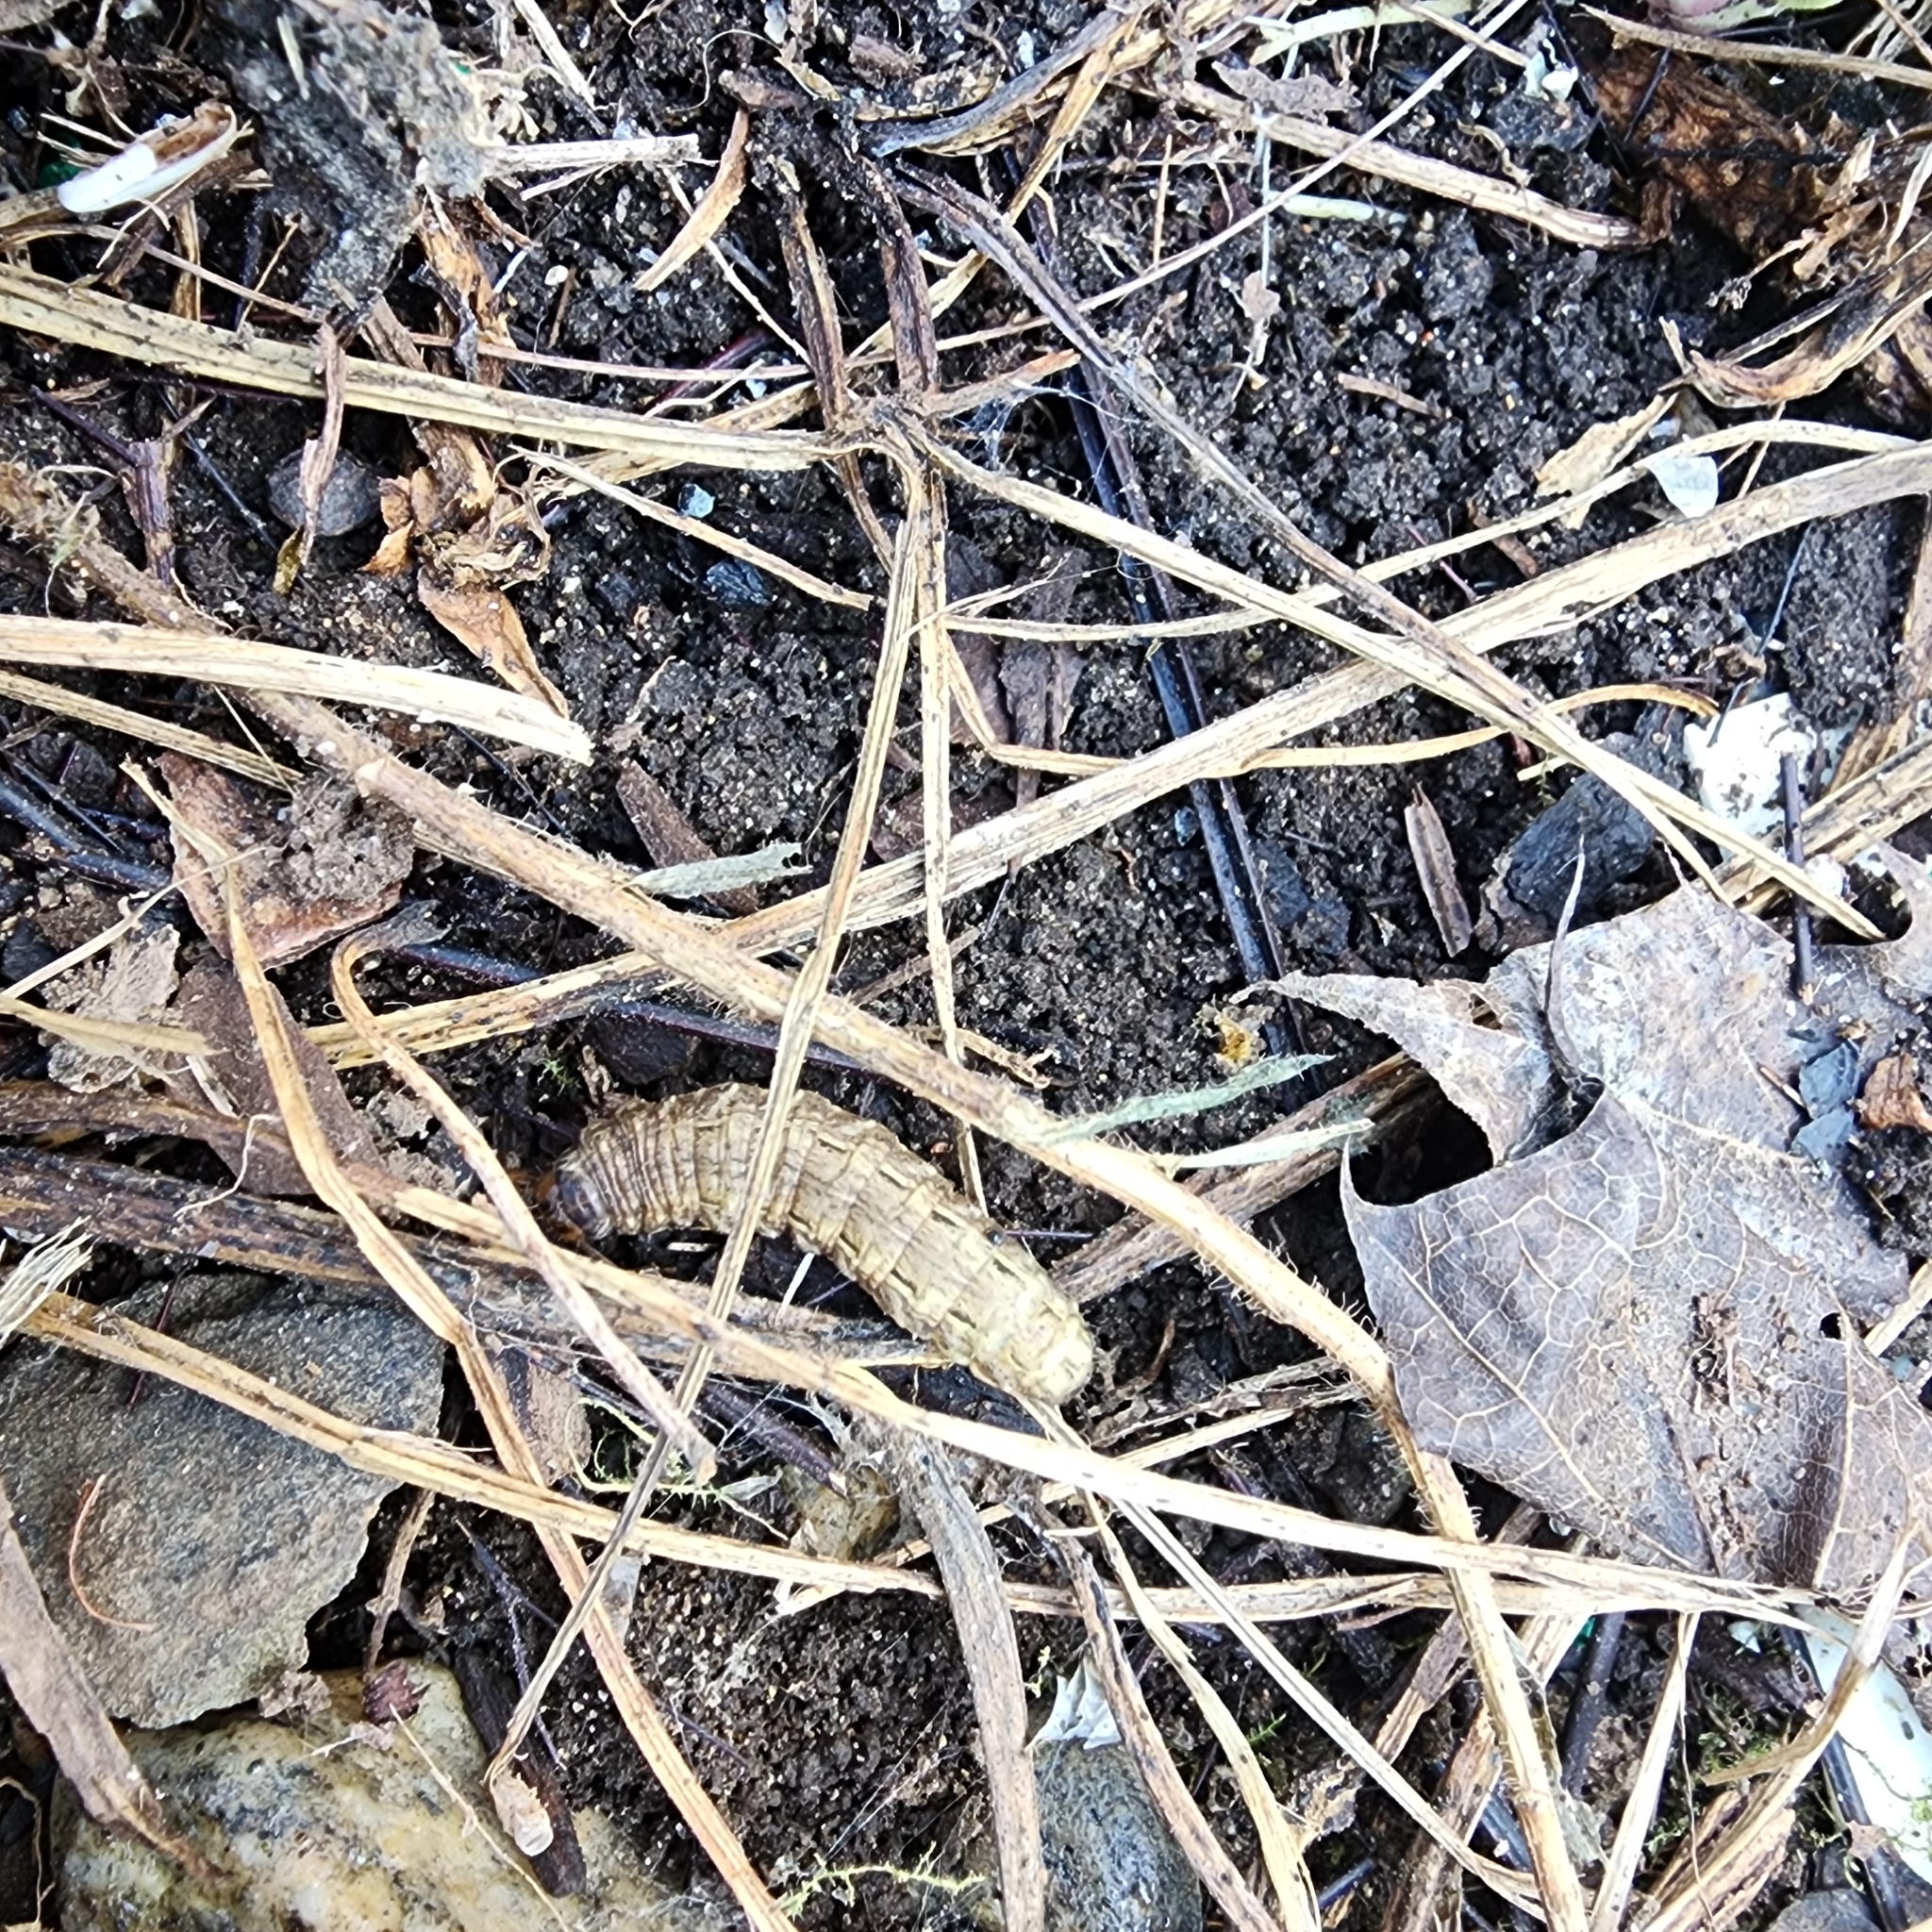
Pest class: cutworms